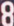
Number: 8